Joan Mondale

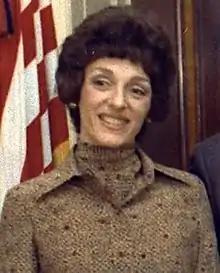
Mondale in 1977

Joan Mondale (née Adams; August 8, 1930 – February 3, 2014) was the second lady of the United States from 1977 until 1981 as the wife of Walter Mondale, the 42nd vice president of the United States. She was an artist and author and served on the boards of several organizations. For her promotion of the arts, she was affectionately dubbed Joan of Art.